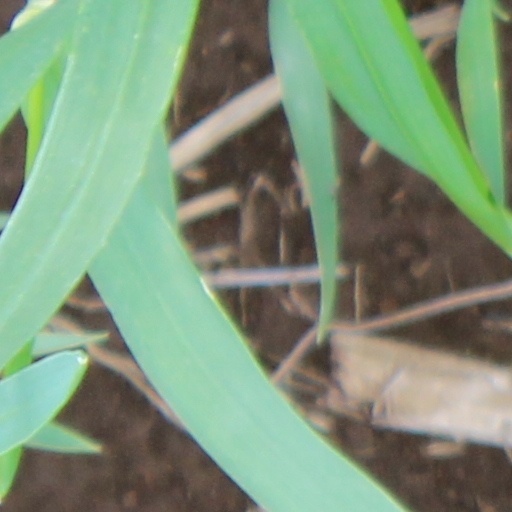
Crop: wheat